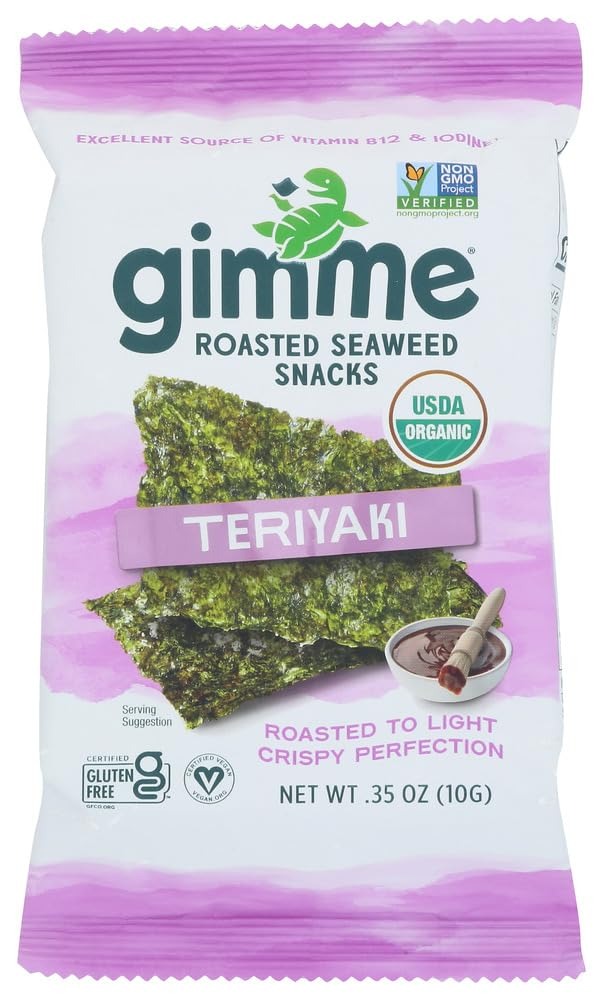
Item Name: Gimme Seaweed Snk Teri 12x 0.35OZ
Product Description: "Winner of Outstanding New Product Finalist at 2013 New York Fancy Food Show" This award winning Organic Teriyaki is Gluten free and evokes the complex flavors of teriyaki seasoned to perfection on our crispy organic seaweed. We’re pretty sure this is the best snack on the planet for you and your taste buds. How do we do it? We harvest the highest quality organic seaweed, roast it to crispy perfection, then season it with our authentic Gluten Free Teriyaki seasoning for a double umami taste you're gonna love!
Value: 12.0
Unit: Count

Price: 23.27